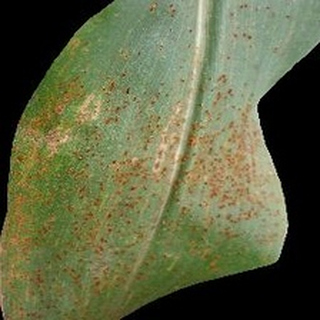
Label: corn_common_rust